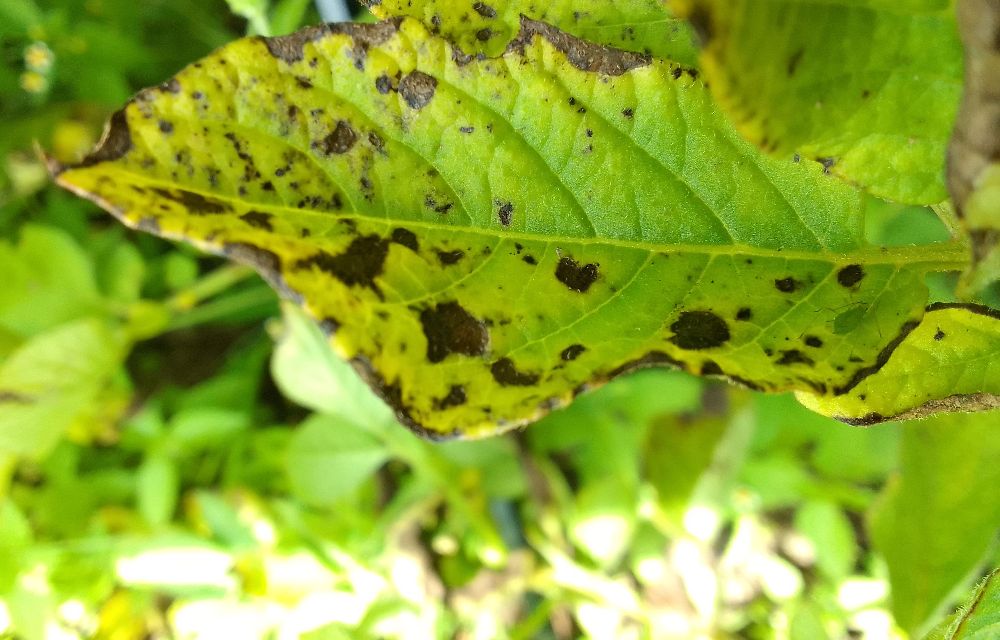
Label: Early blight